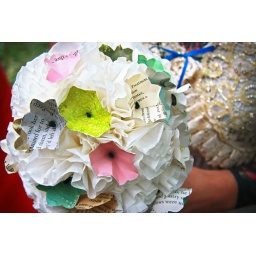
Kristen's bouquet made from paper flowersPhoto by Simon Johnson